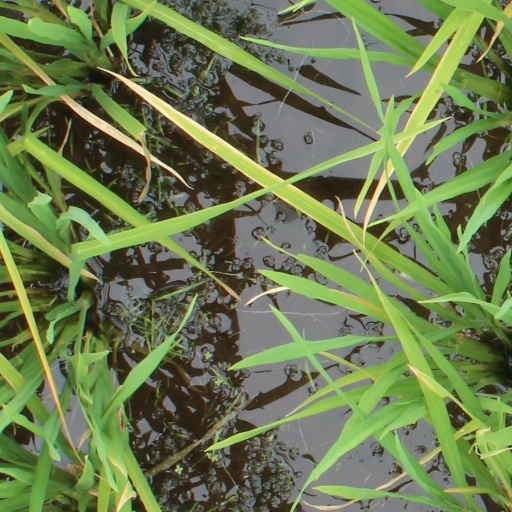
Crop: rice